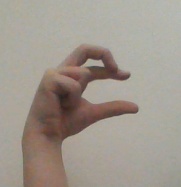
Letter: thal